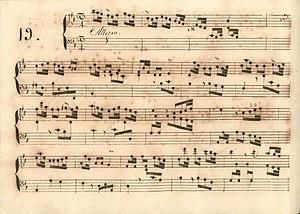
La sonate K. 376, telle qu'elle se présente dans le manuscrit de Parme, volume X no. 19.
La sonate K. 376 en si mineur est une œuvre pour clavier du compositeur italien Domenico Scarlatti.